Richard Ormonde Shuttleworth

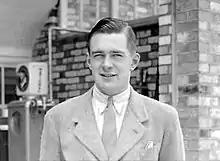
Richard Ormonde Shuttleworth

Richard Ormonde Shuttleworth (16 July 1909 – 2 August 1940) was a racing motorist, aviator and prolific collector of veteran cars and aircraft. His collection forms the nucleus of the Shuttleworth Collection. He was killed in an air crash on a night RAF training exercise in 1940.